Ina-Hongō Station

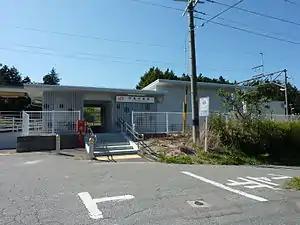
Ina-Hongō Station in September 2009

is a railway station on the Iida Line in the town of Iijma, Kamiina District Nagano Prefecture, Japan, operated by Central Japan Railway Company (JR Central).